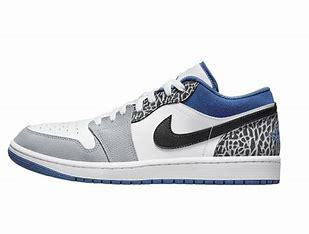
Brand: Nike
Model: 1